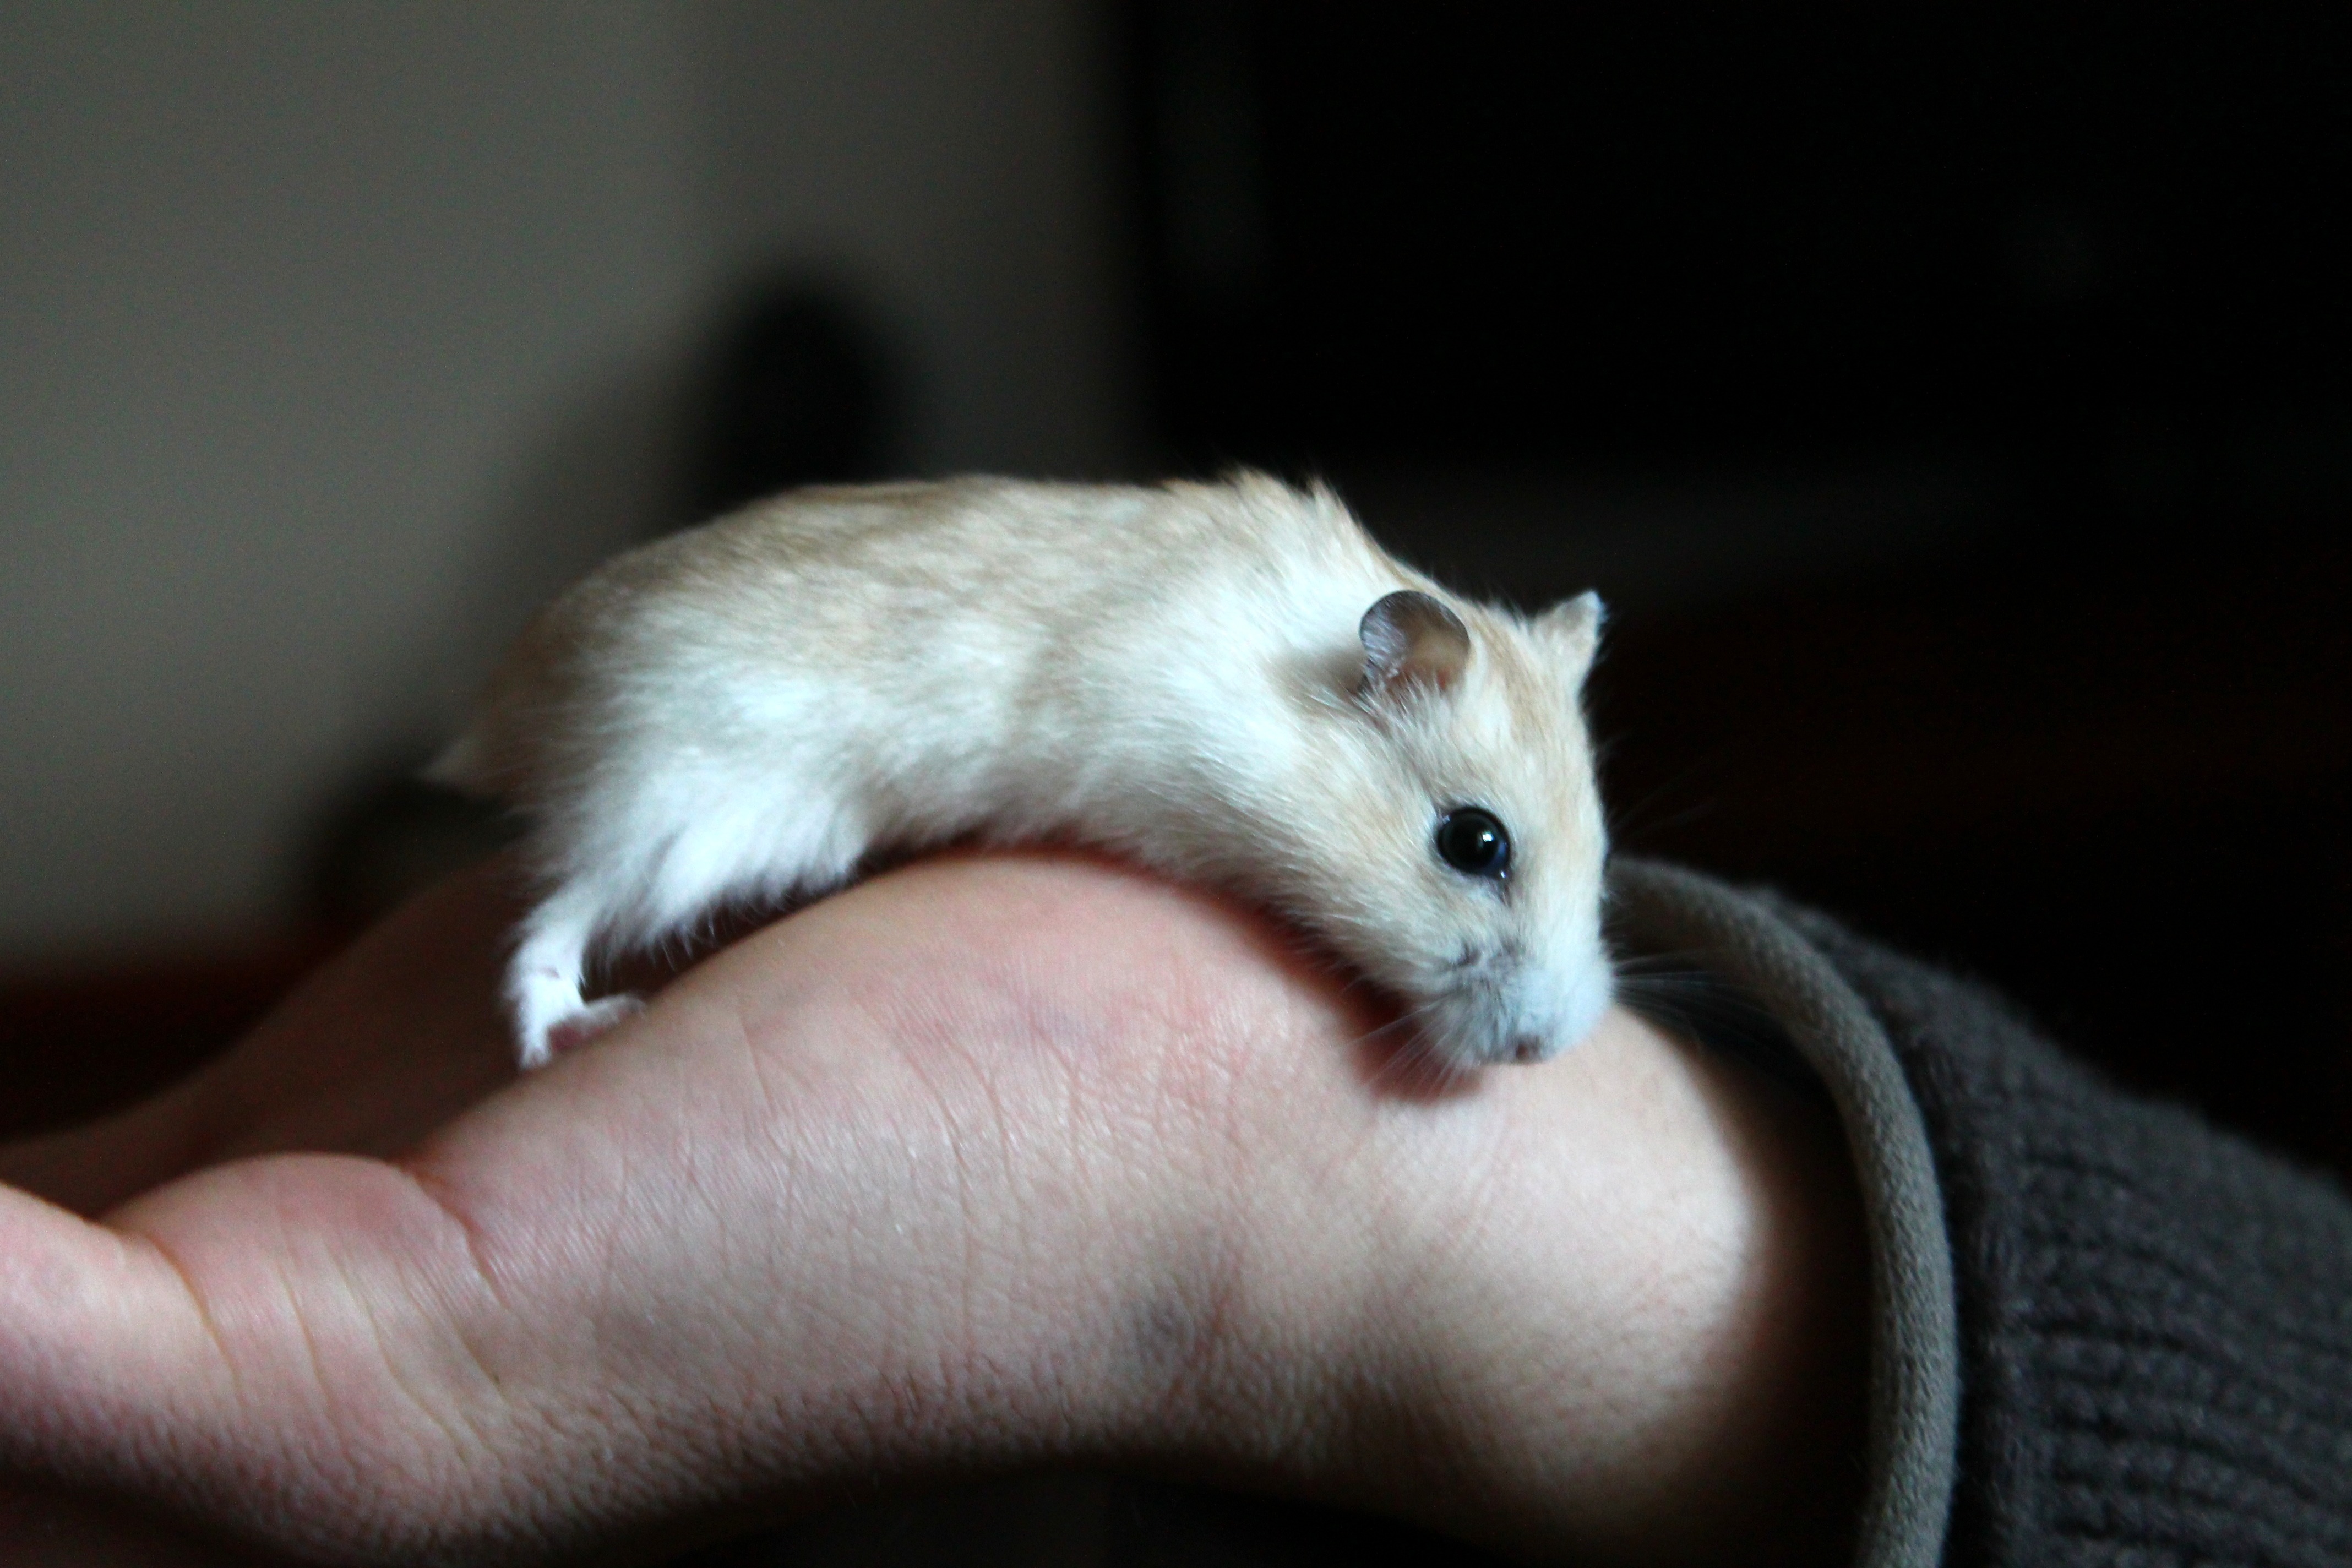
hand, mouse, animal, mammal, hamster, rodent, fauna, rat, whiskers, vertebrate, pest, gerbil, muroidea, muridae